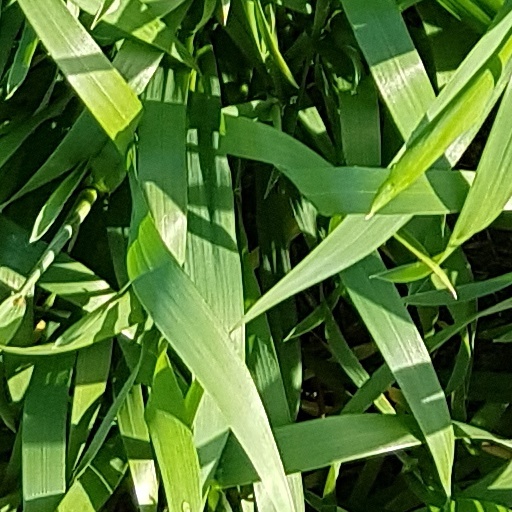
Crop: wheat